PZL.37 Łoś

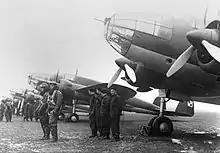
A Polish PZL.37 "Łoś" medium bomber aircraft

The PZL.37 Łoś was a twin-engined all-metal monoplane medium bomber. The first production variant PZL.37A was relatively conventional in layout, being outfitted with low-set wings, a single vertical stabilizer, and a metal-covered airframe. The late A series (designated Abis) and B series aircraft received a double vertical stabilizer which improved flight stability and increased the field of fire of the dorsal gunner. The aircraft was quite small for its bomb load and range; its carrying capacity was achieved in part by a lift-generating, airfoil-shaped fuselage, which was an innovative feature (previously used e.g. on PZL.26 sports plane). It was shorter and had smaller wings than its German and French counterparts but carried comparable bomb load and defensive armament. The crew consisted of four: pilot, commander-bombardier, radio operator and a dorsal gunner. The bombardier was accommodated in the glazed nose, with a forward-firing machine gun. The radio operator sat inside the fuselage, above the bomb bay, and also operated the ventral machine gun during combat.